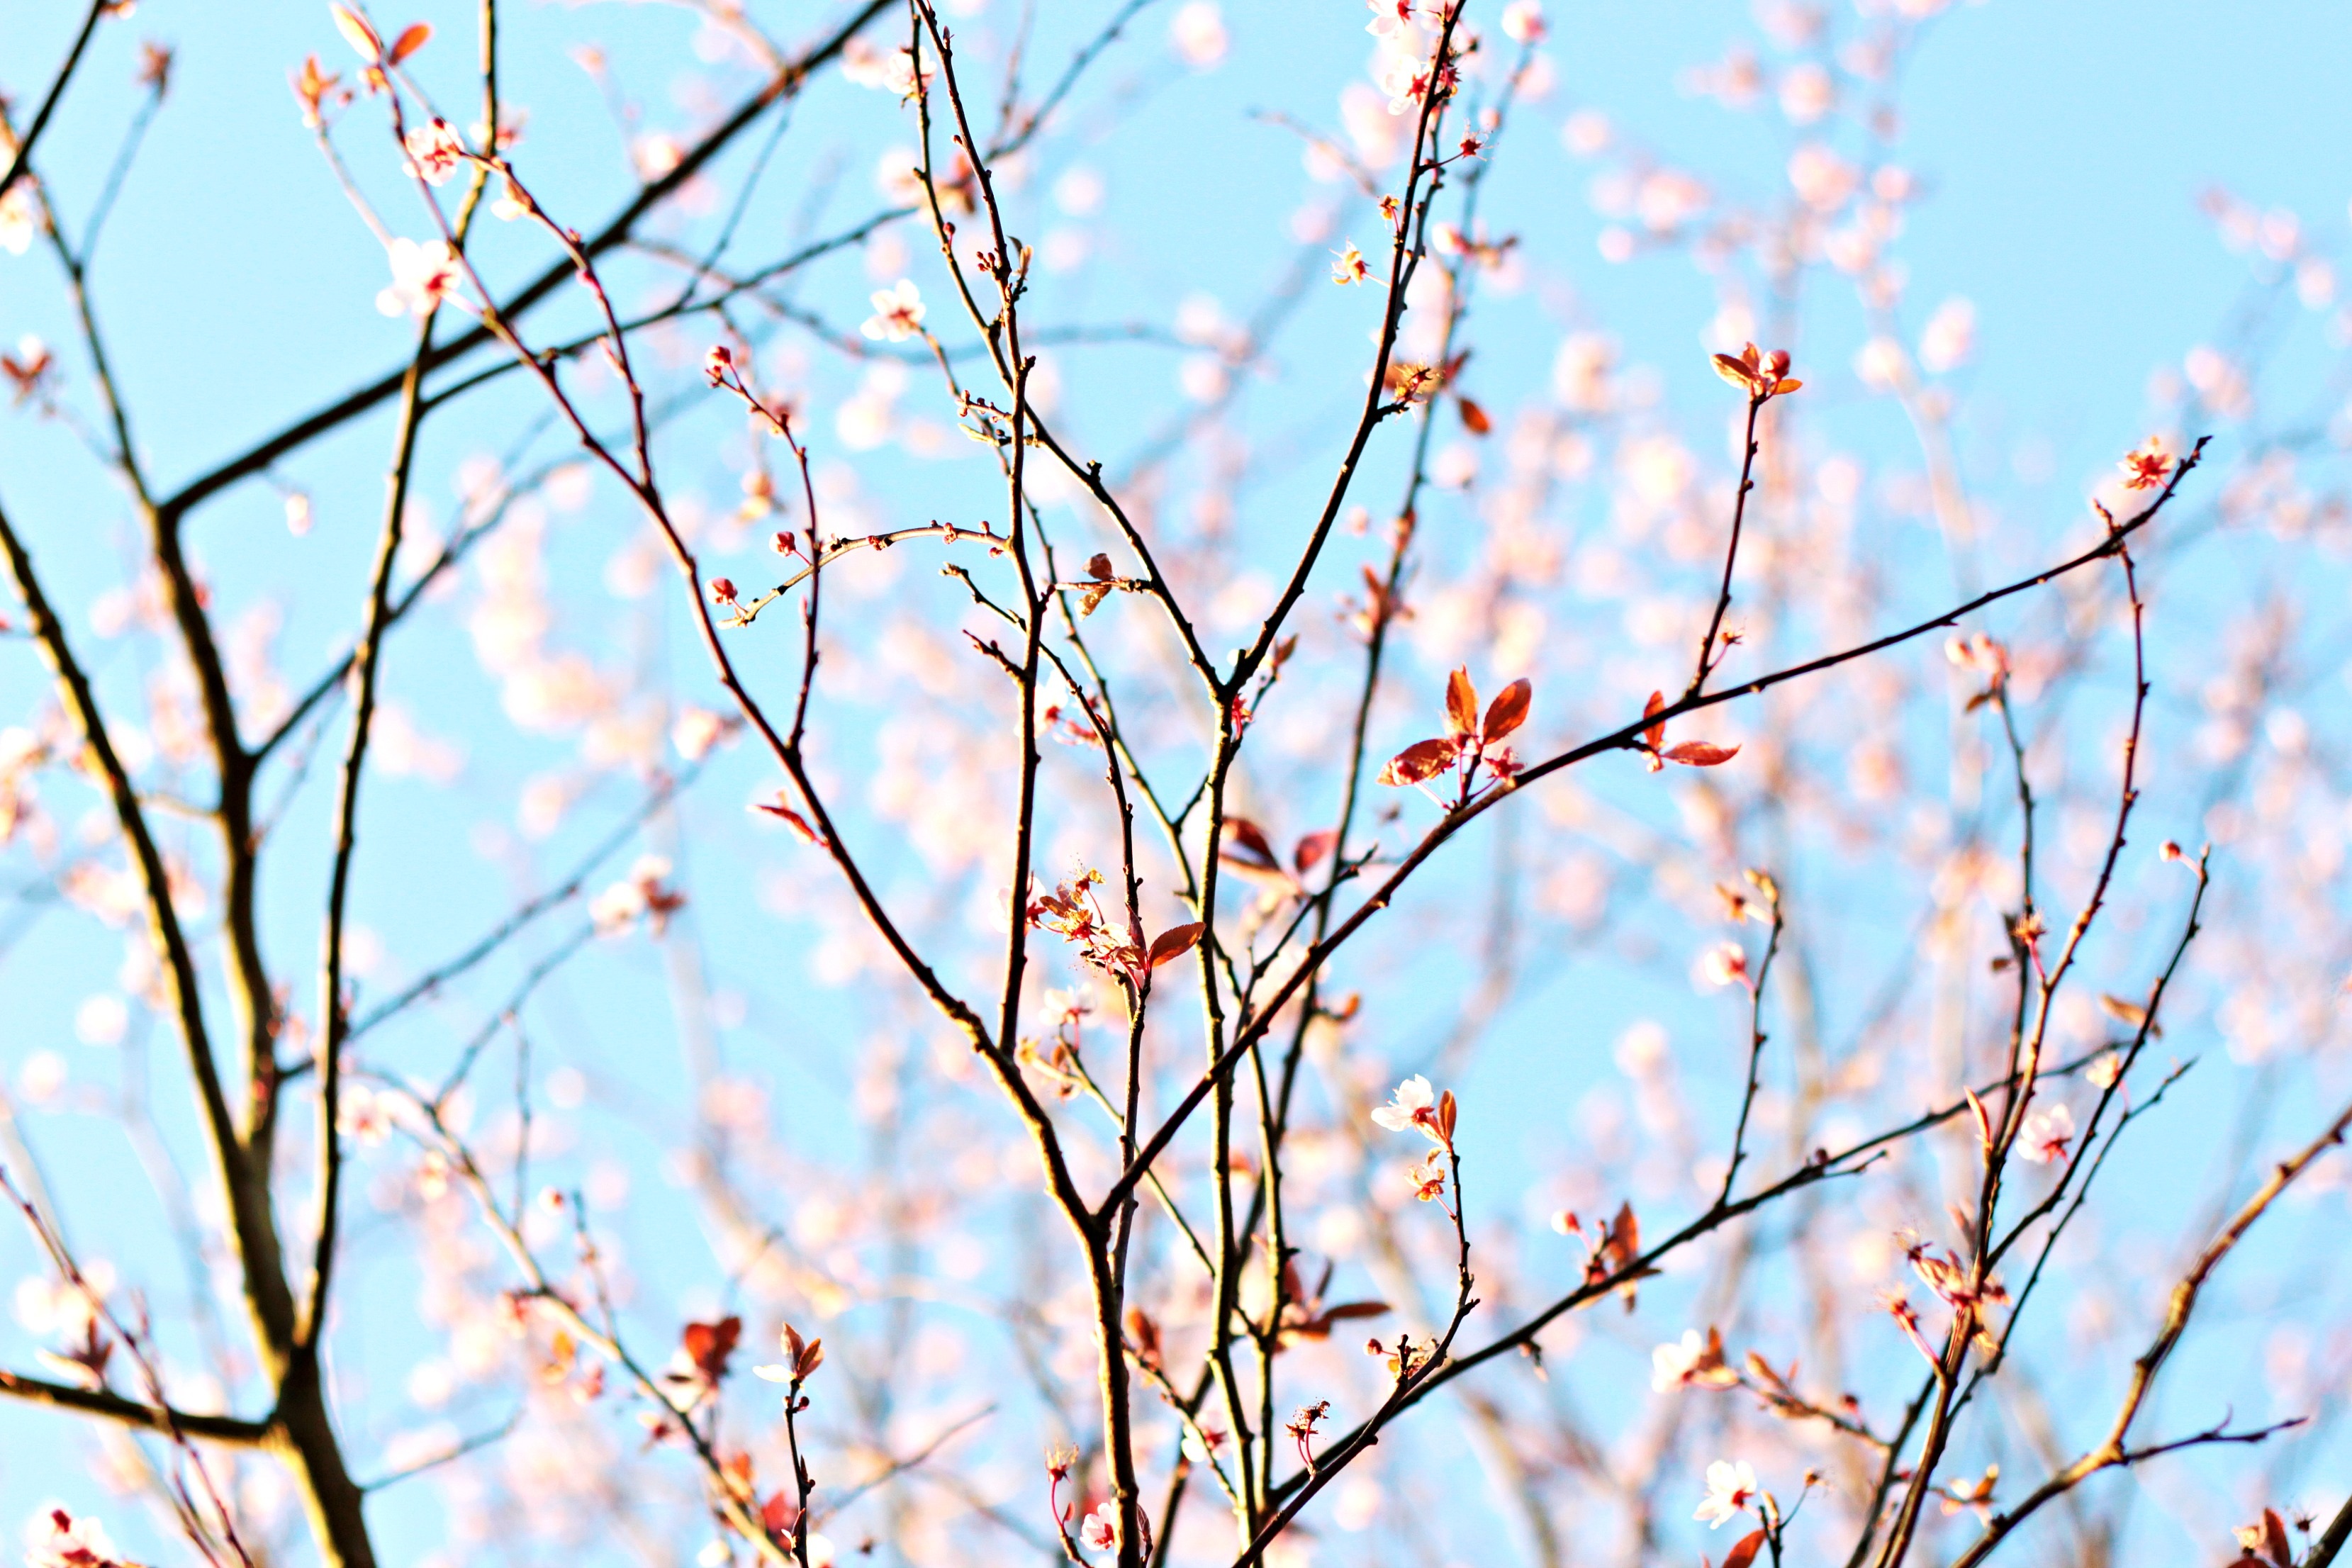
tree, branch, blossom, plant, leaf, flower, bloom, spring, pink, season, cherry blossom, twig